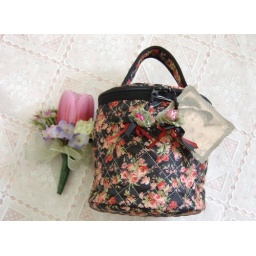
Chimaki black floral cosmetic bag with handle (made in japan)